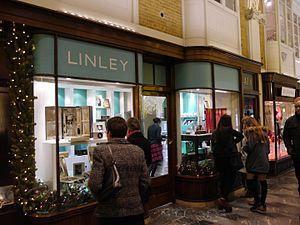
David Armstrong-Jones, 2ᵉ comte de Snowdon, né le 3 novembre 1961 à Clarence House à Londres, est le fils de la princesse Margaret et de son époux Antony Armstrong-Jones, 1ᵉʳ Comte de Snowdon. Il est créateur de meubles contemporains. Dans cette activité, il est davantage connu sous le nom de David Linley. Il est le seul neveu de la reine Élisabeth II.